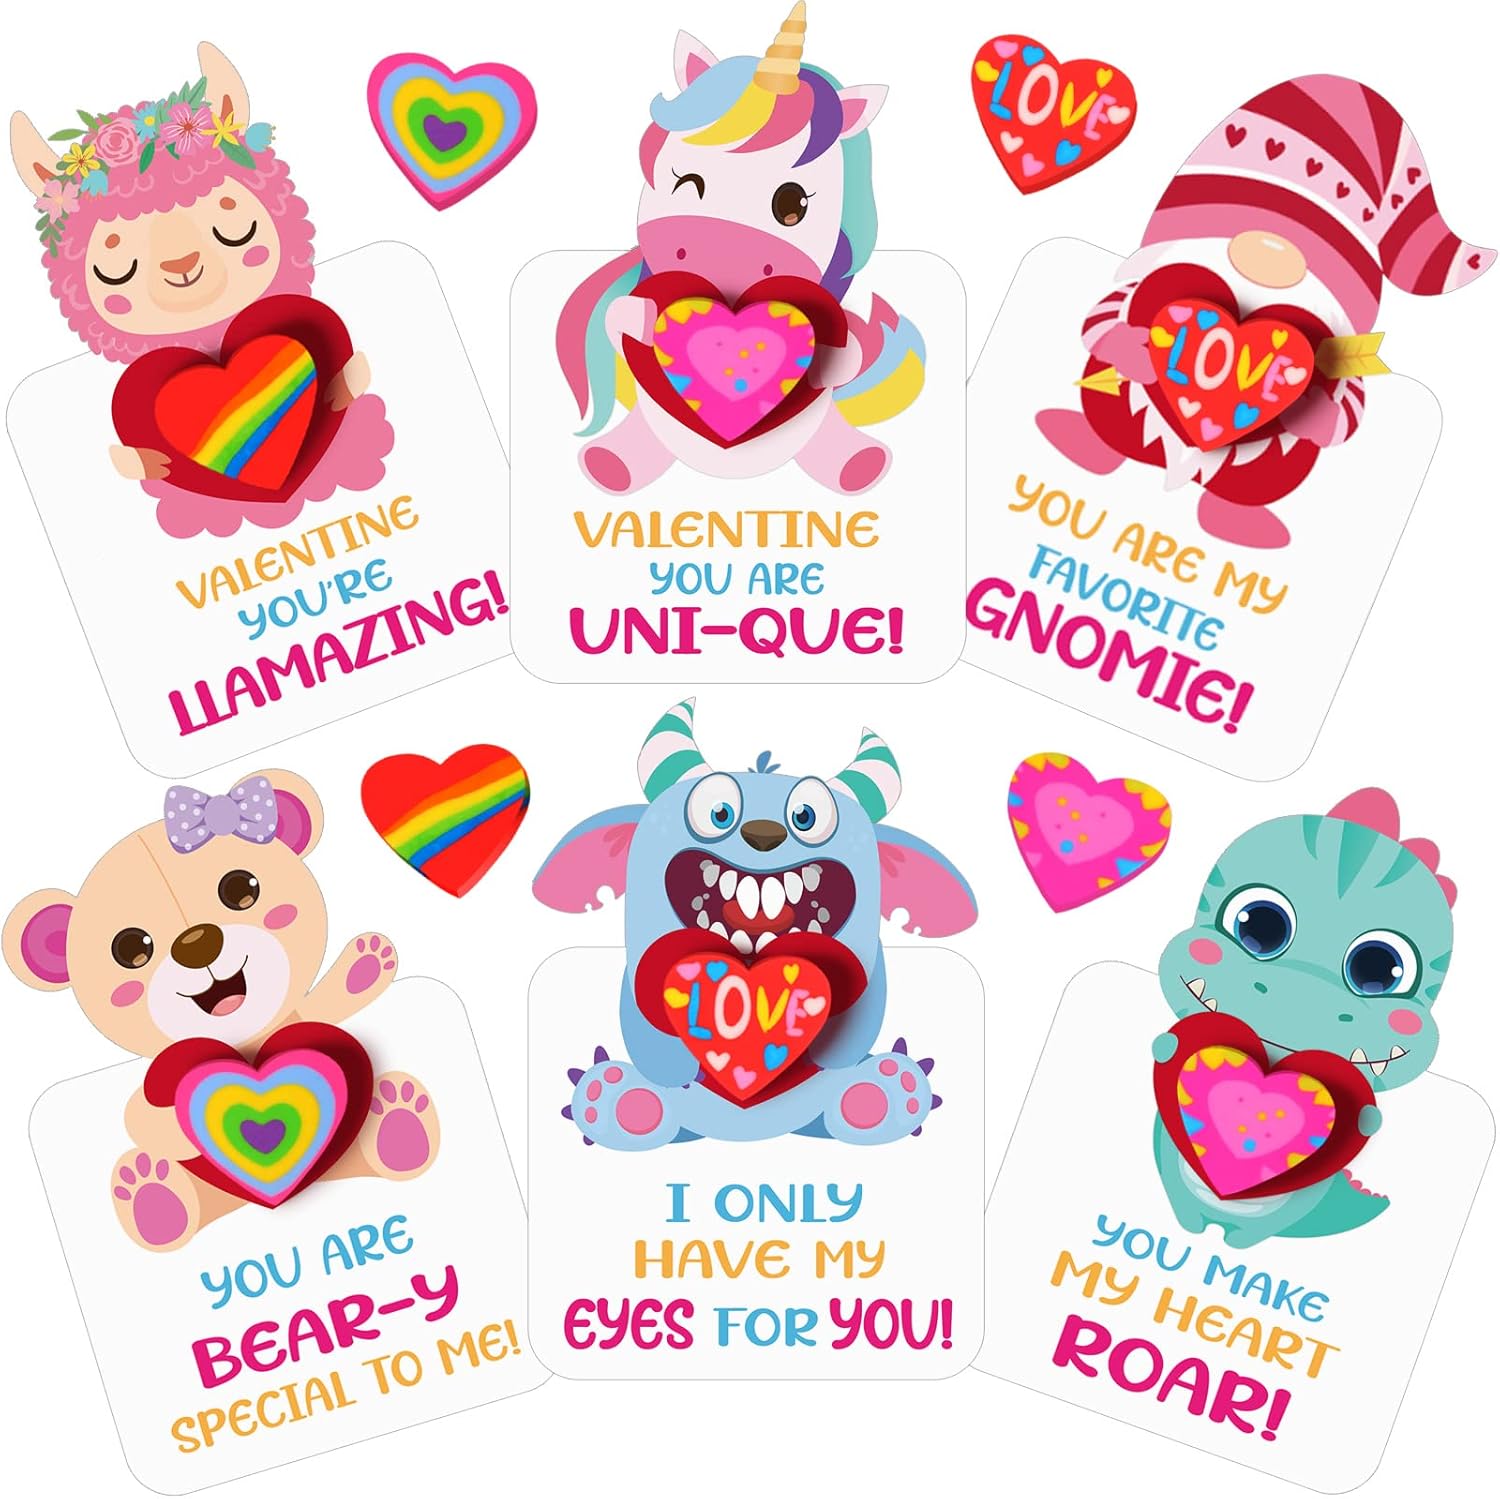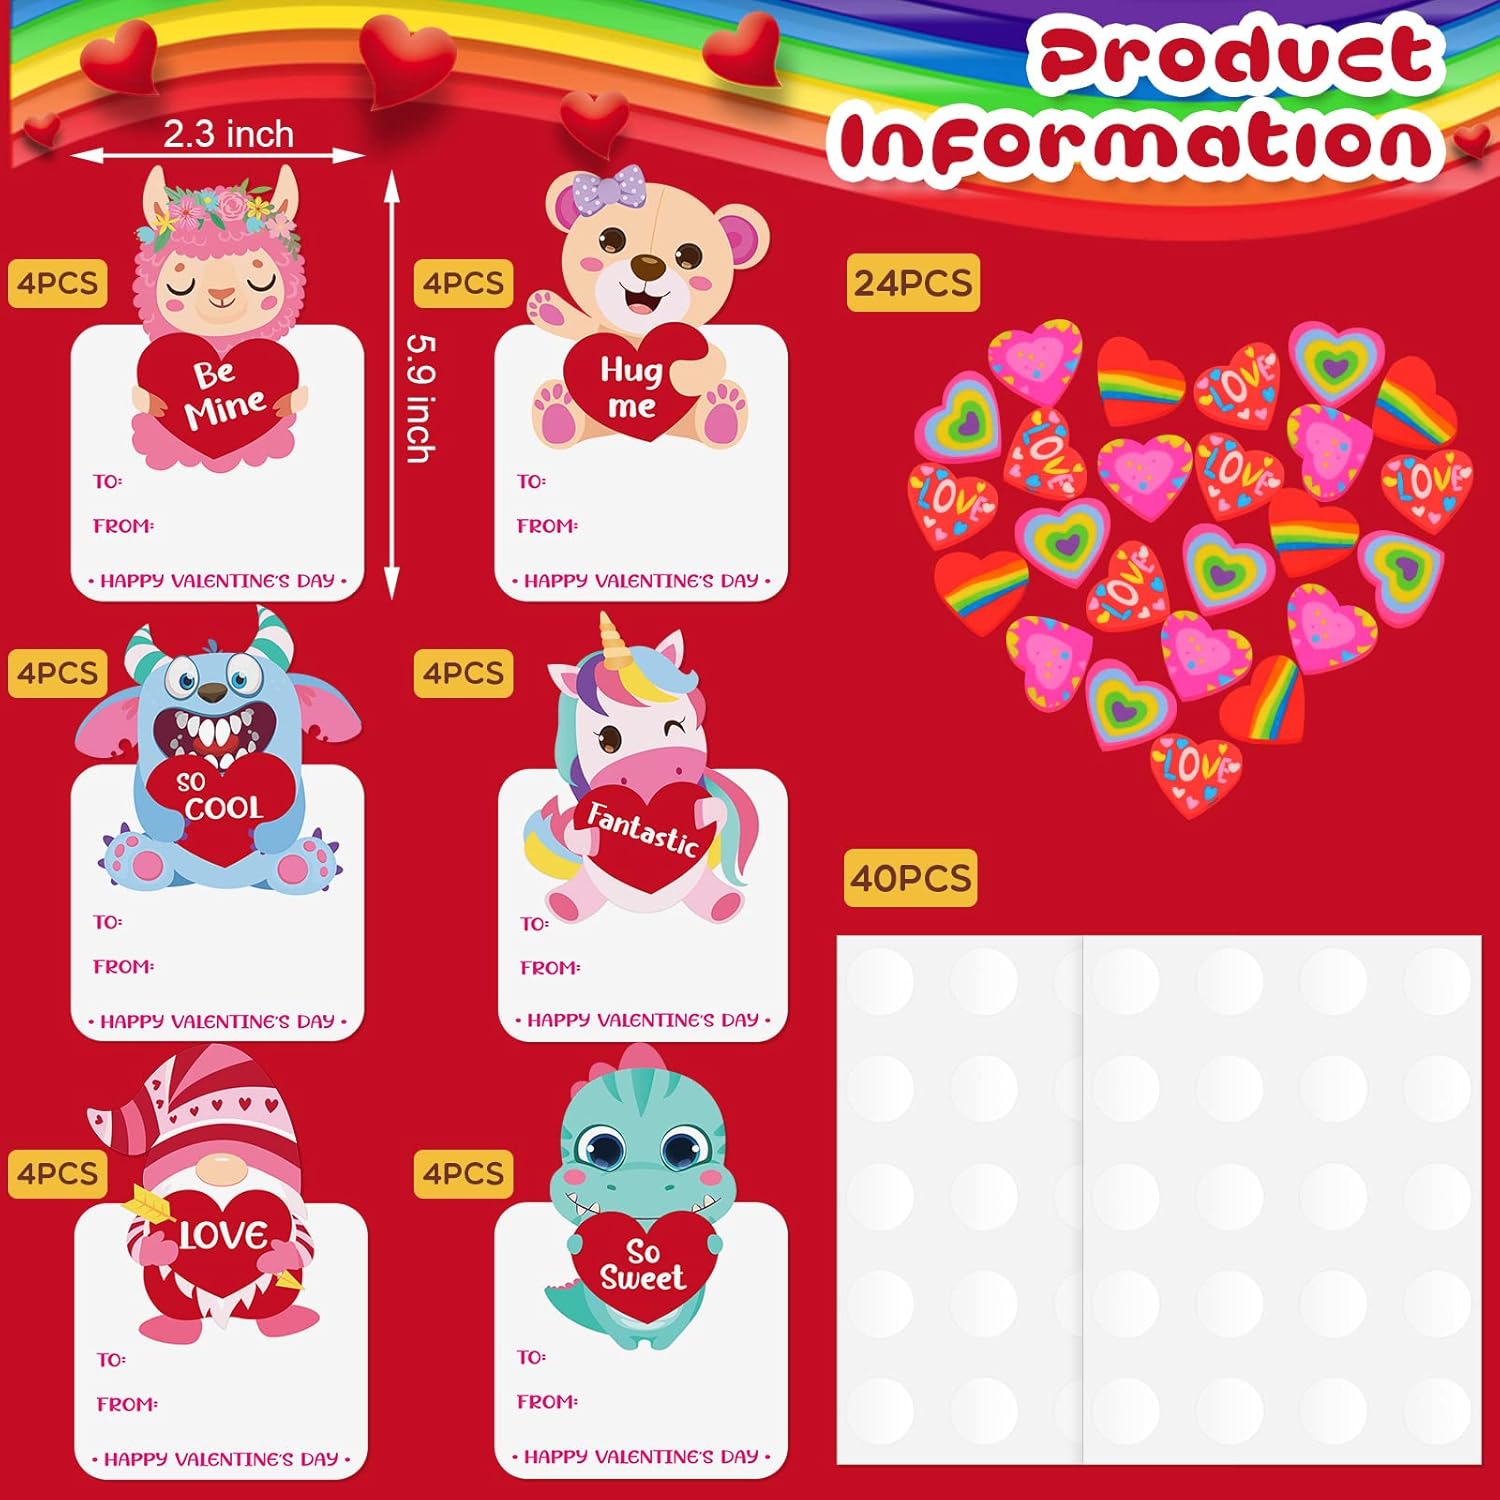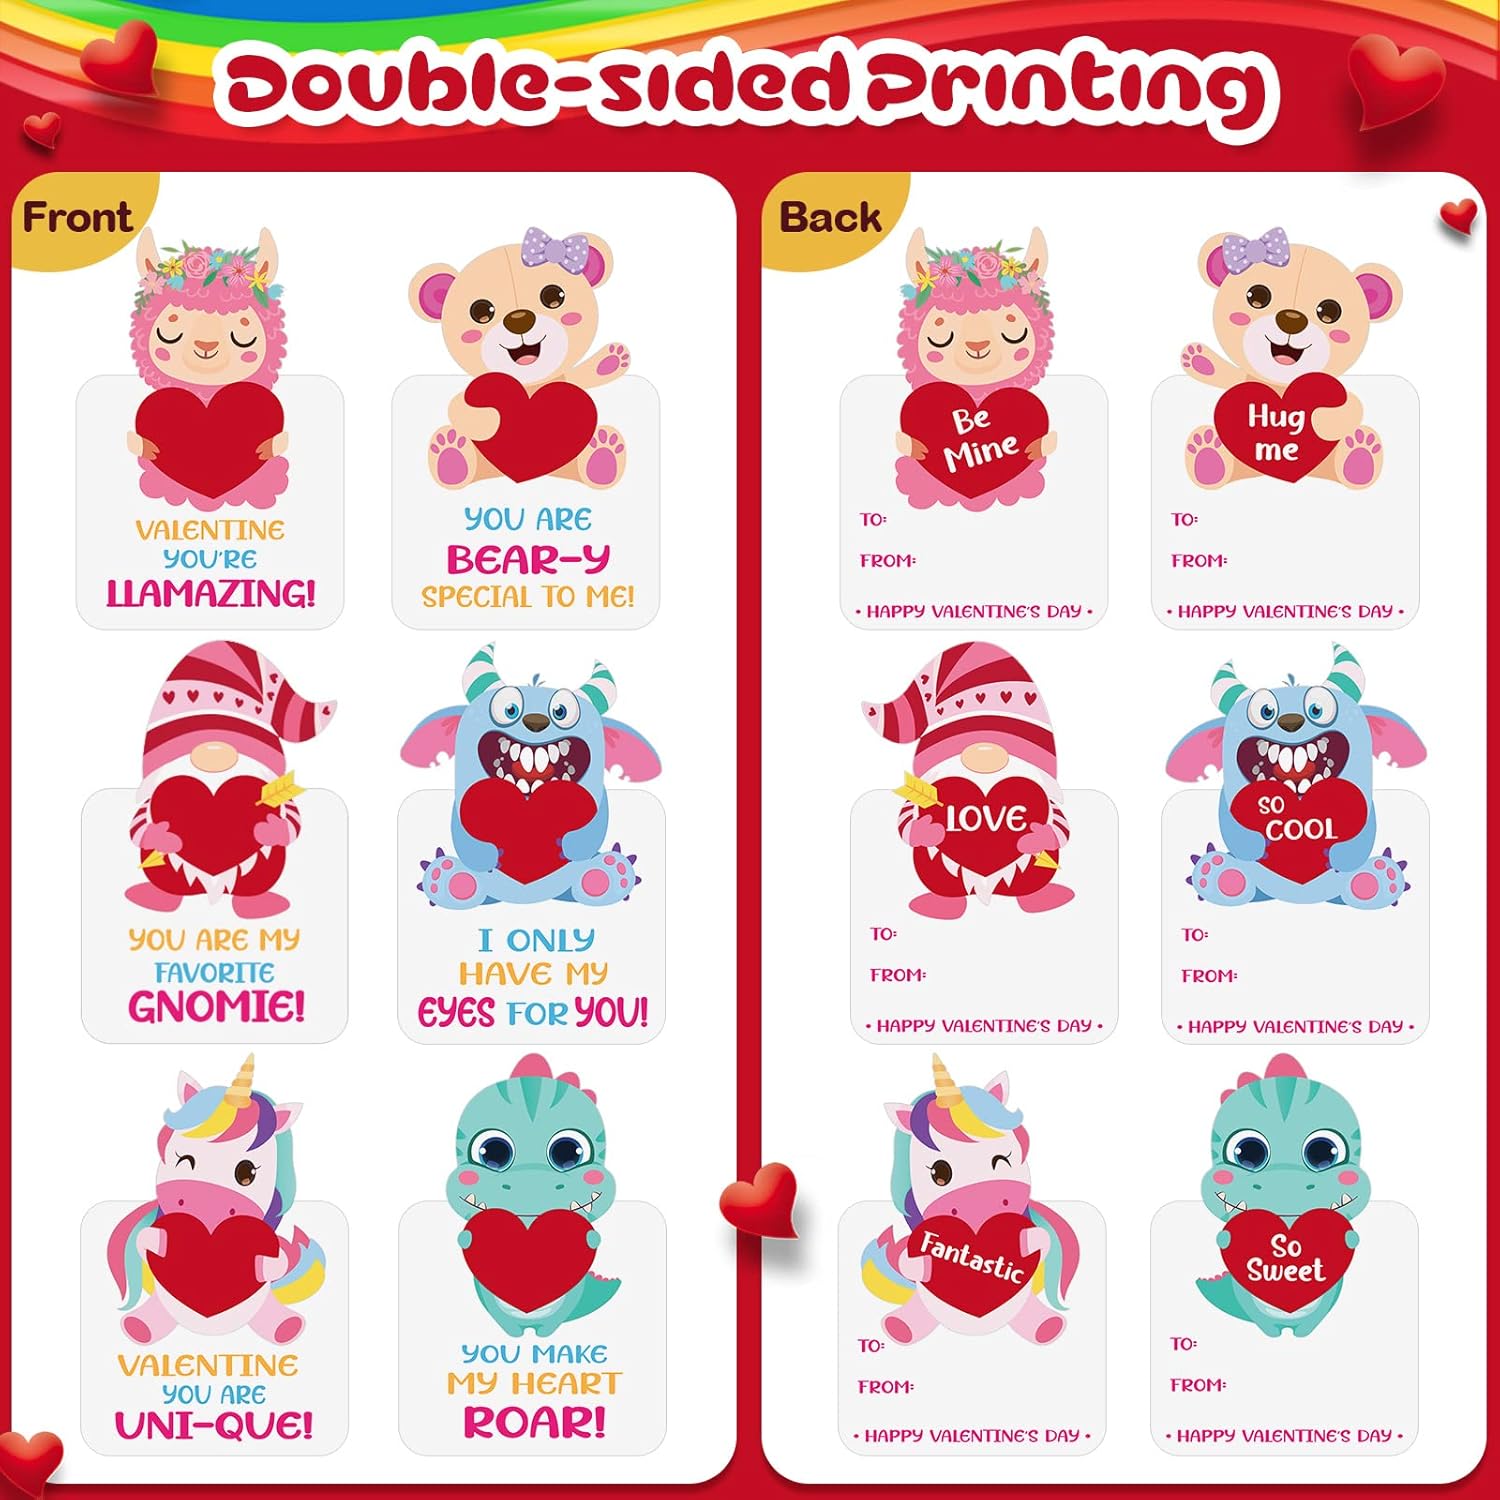
48 Pieces Valentine's Day Cards and Heart Erasers Set for Kids Valentine Exchange Cards Gnome Unicorn Bear Happy Valentines Card for Girls Boys School Classroom Prize Gifts Party Favors, 6 Style
Category: Toys & Games
48 Pieces Valentine's Day cards and heart erasers set for kids Valentine exchange cards gnome unicorn bear happy Valentines card for girls boys school classroom prize gifts party favors, 6 style  Features:  Valentine's Day cards: This Valentine's Day card design has 6 different cute cartoon images, which are printed on both sides. You can write your name and the name of the person who will receive the gift on the reverse side, then decorate the front with heart shaped rubber. It is a cute Valentine's Day exchange card for children.  Wide application: These Valentine's Day cards are not only suitable for giving to your friends, neighbors, family and more to express your love, but also suitable as Valentine's Day party favors, gift packaging accessories, etc.  Specifications: Material: paper and rubber Size: approx. 4 x 6 inches of each card  Package includes: 24 x Heart erasers (random style) 24 x Valentine's Day cards (6 style, 4 pieces of each style) 40 x Adhesive dots  Notes: Manual measurement, please allow slight errors on size. The color may exist a slight difference due to different screen displays. Small items, please keep the products away from people under the age of 3 to avoid choking risk.
Features: Package content: you will receive a children's Valentine's Day cards set, including 24 double sided printed exchange cards, 24 heart shaped erasers, and 40 adhesive dots, enough for you and your child to share them with friends and family | Quality material and suitable size: these Valentine's Day cards are made of quality thick paper materials and are clearly printed; The size of each card is about 4 x 6 inches, which is convenient for children to pick up and write | Romantic Valentine's Day theme: Valentine's Day children's cards are designed with cute cartoon patterns and blessing words in 6 styles; For example, unicorn cards are printed with the words of YOU ARE UNIQUE, gnome cards are printed with the words of YOU ARE MY FAVORITE GNOMIE, which are warm and sweet | Valentine's Day exchange gift: boys and girls can use this cute exchange card to share Valentine's Day greetings with friends and classmates; This Valentine's exchange card can also be applied as party gifts, gift wrapping decorations, class prizes, class activity props, and more | Easy to use: this Valentine's Day gift card is very easy to use, just write your name and the recipient's name on the back of the card, then use the eraser and glue to decorate on the front of the card to complete it, sharing your love with your friends